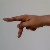
The image shows a hand gesture representing the letter 'P' in Indian Sign Language.